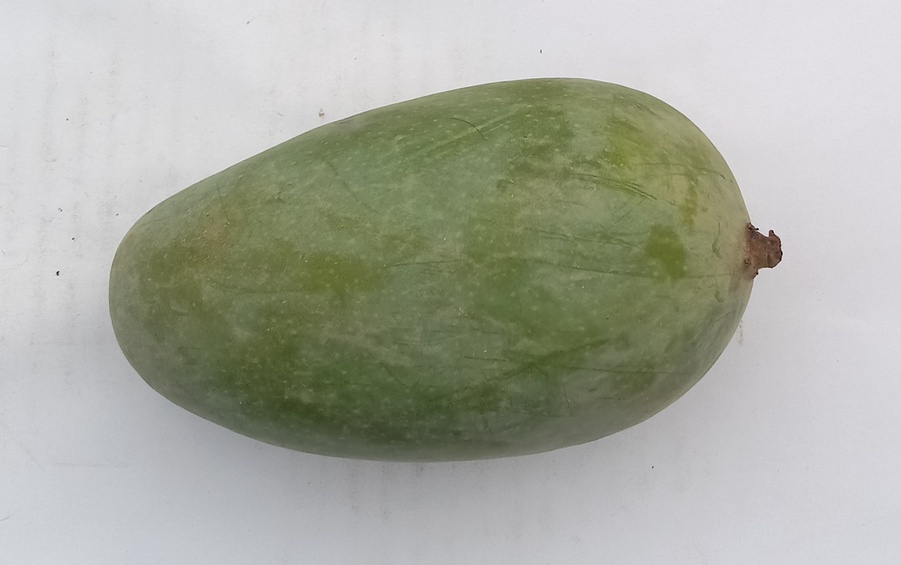
Mango variety: Sindhri